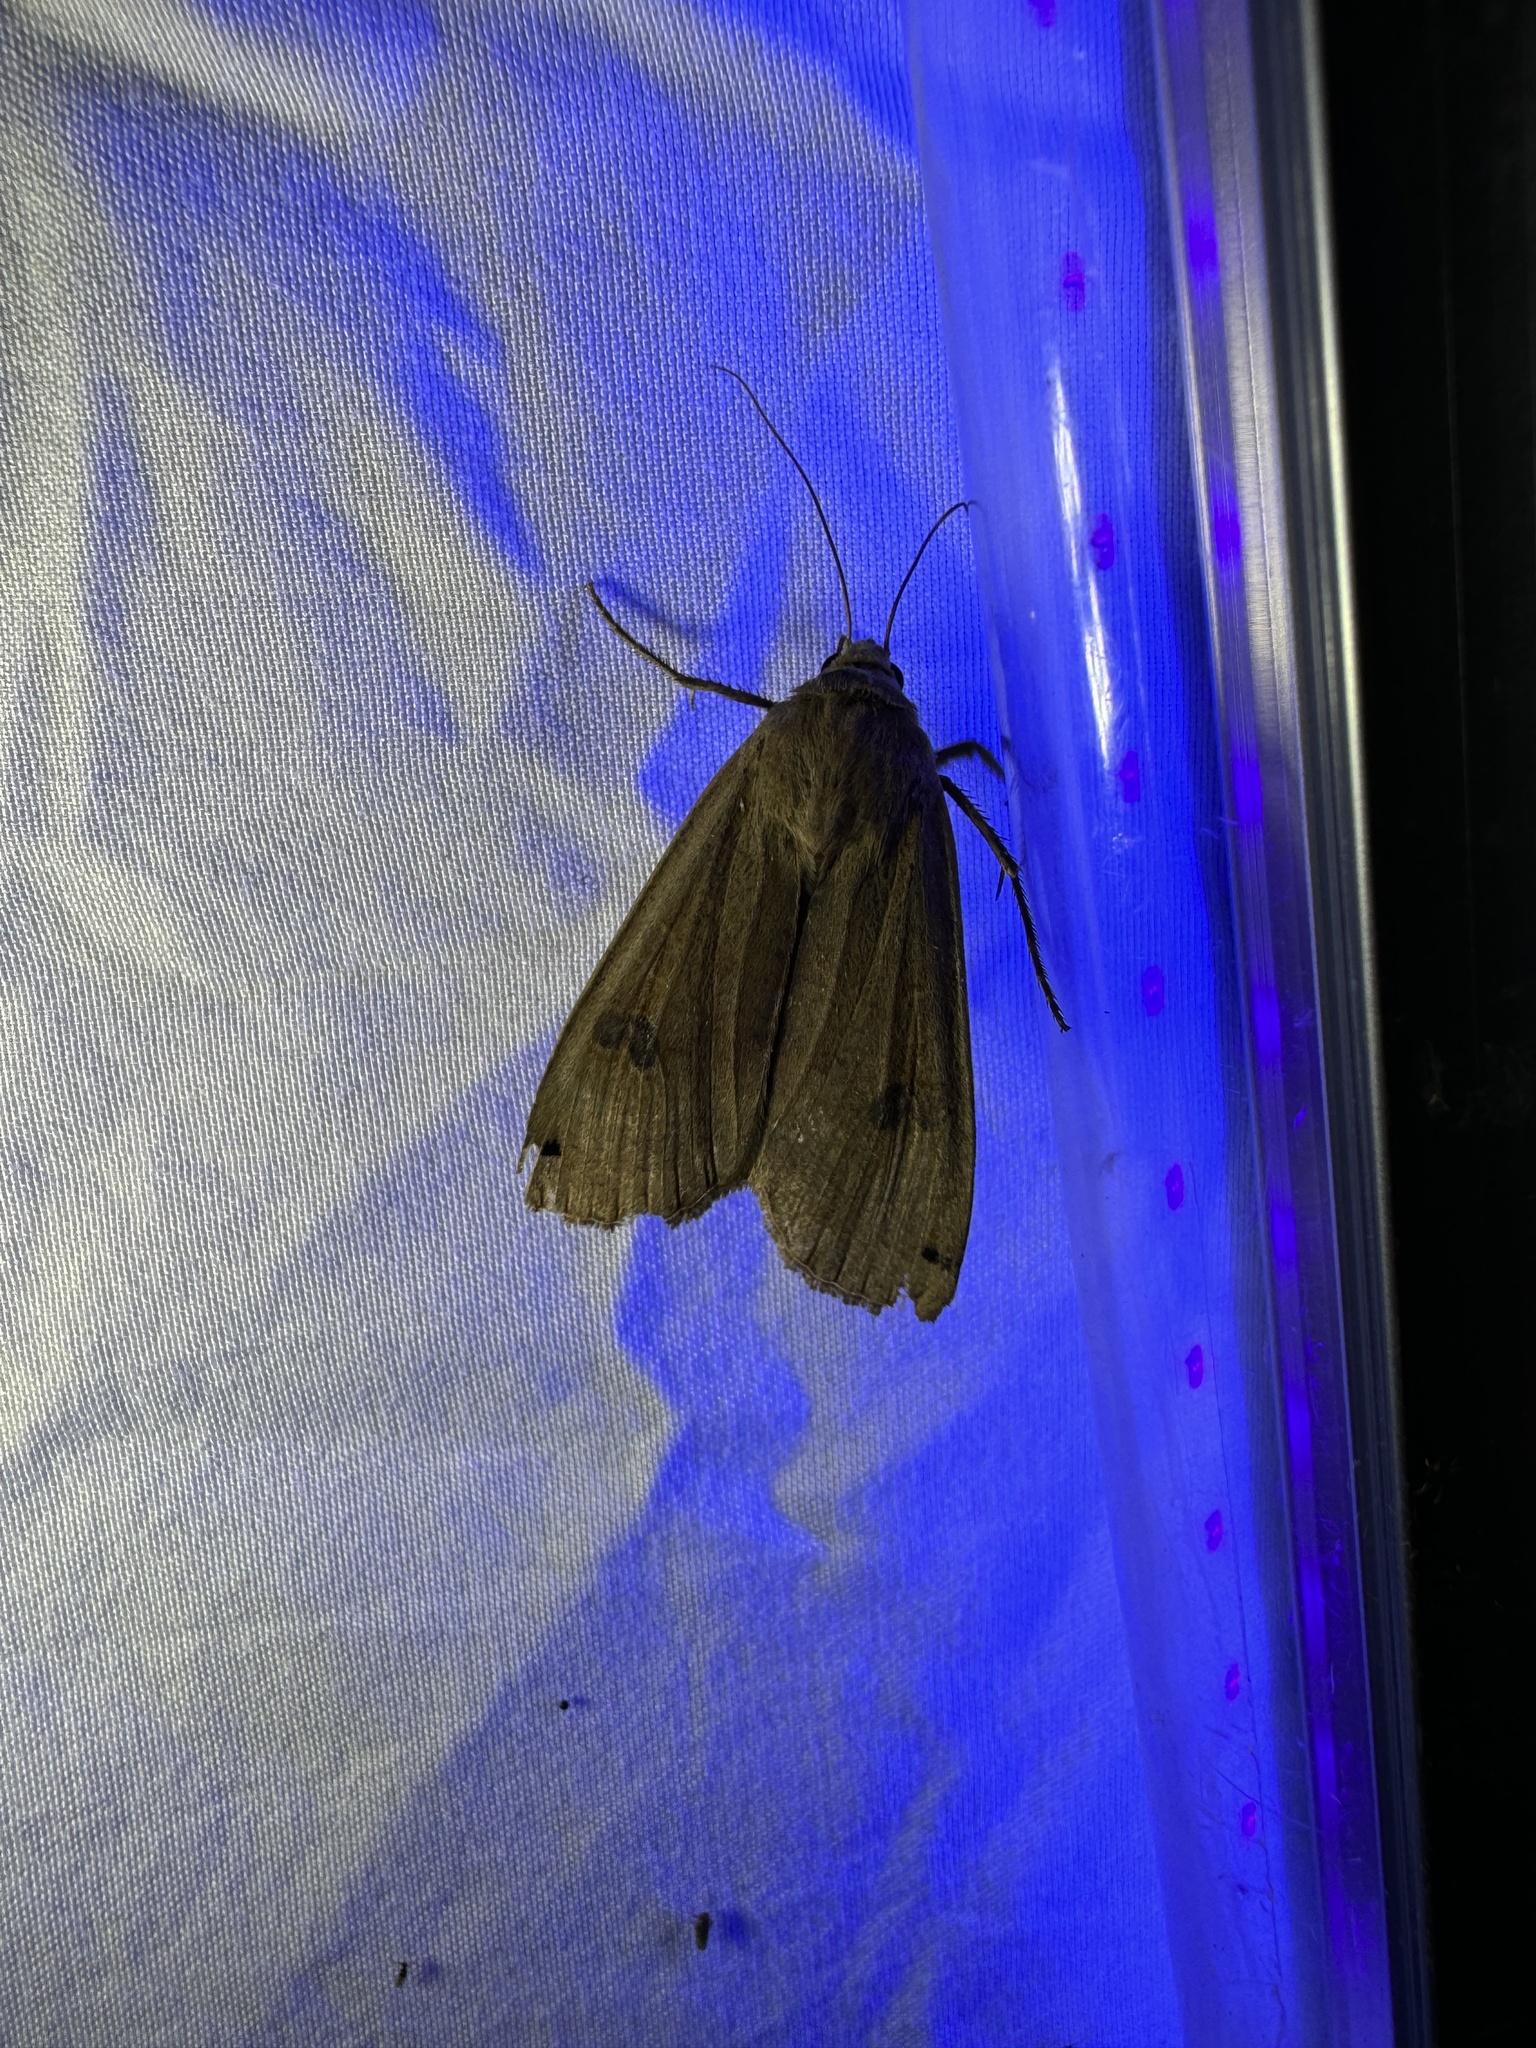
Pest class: cutworms